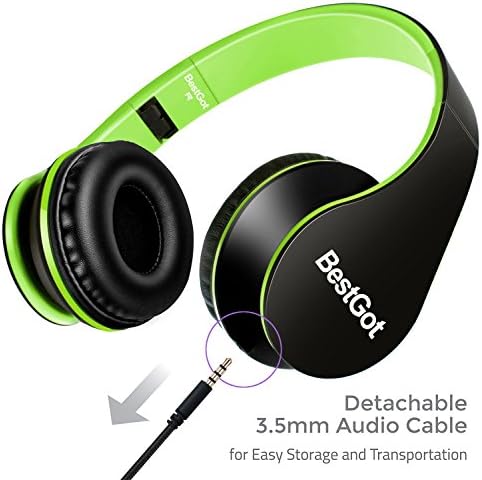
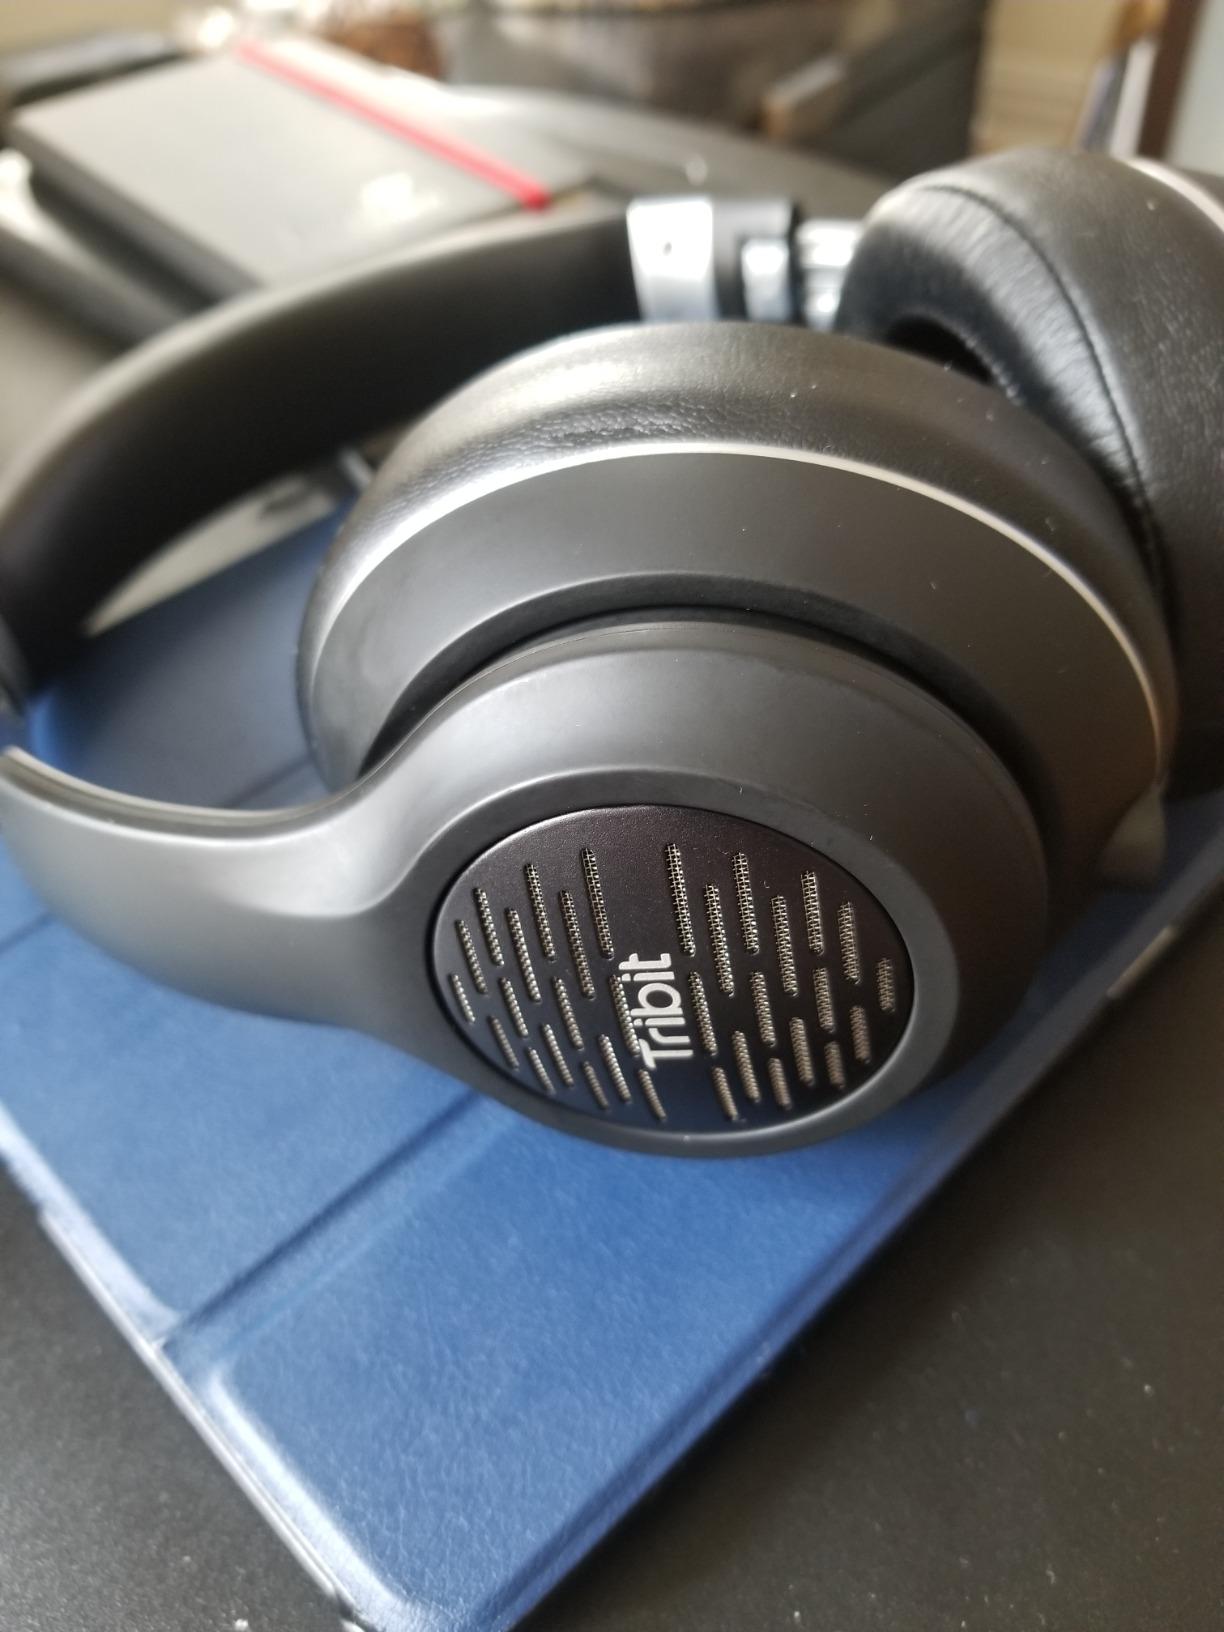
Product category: headphones
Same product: no